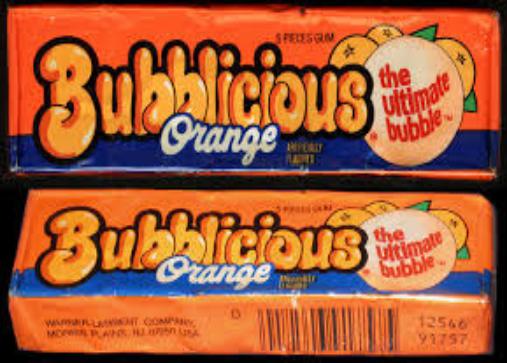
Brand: Bubblicious
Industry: Food